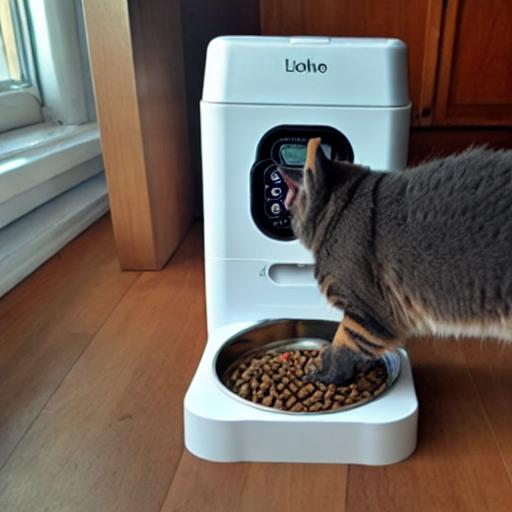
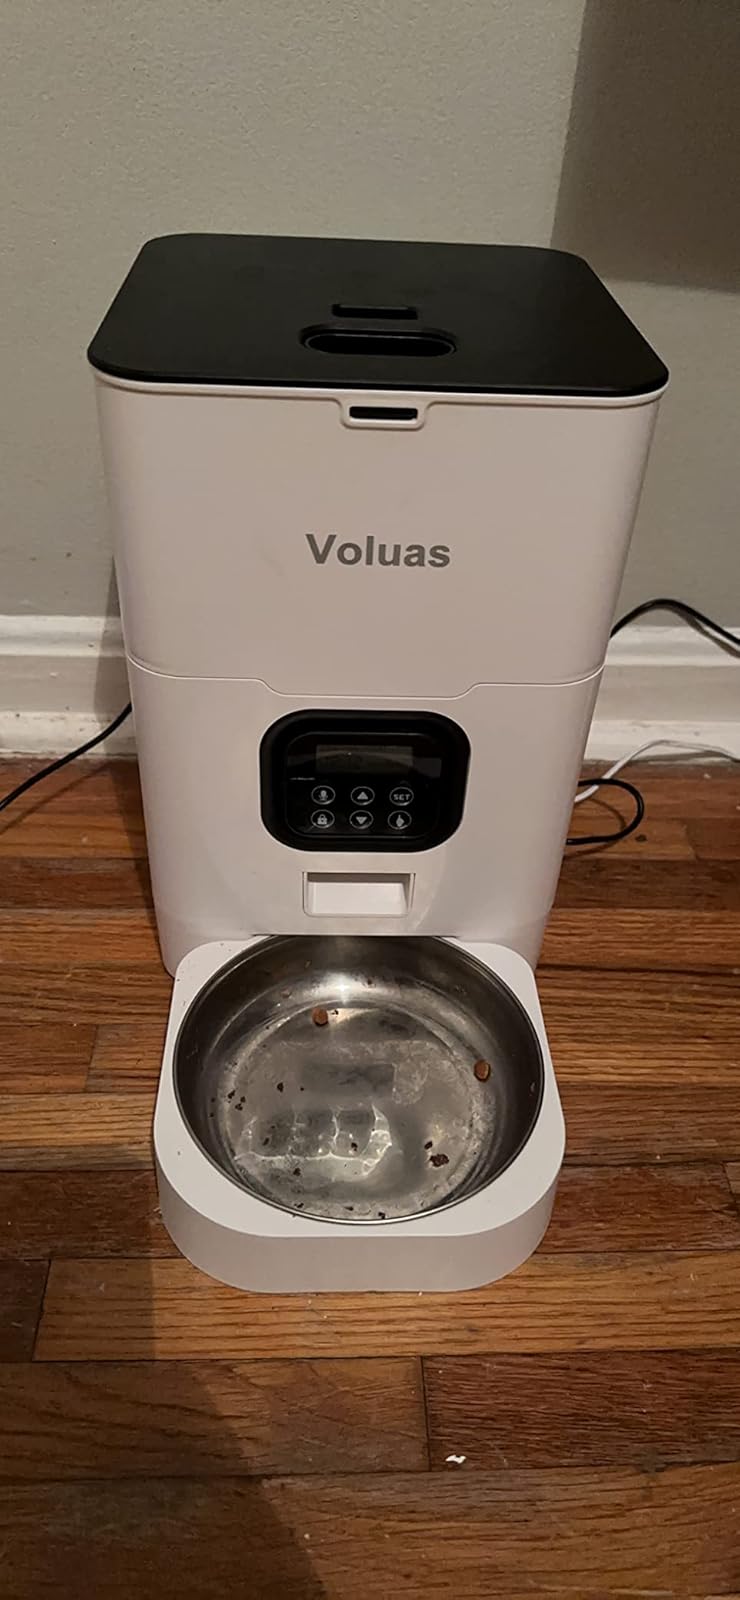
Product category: items_feeder
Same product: no